Language demographics of Quebec

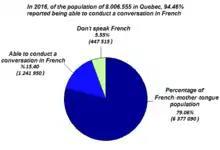
In Quebec, 94.5% of the population reported being able to conduct a conversation in French in 2016.

Among the ten provinces of Canada, Quebec is the only one whose majority is francophone. Quebec's population accounts for 23.9% of the Canadian population, and Quebec's francophones account for about 90% of Canada's French-speaking population.